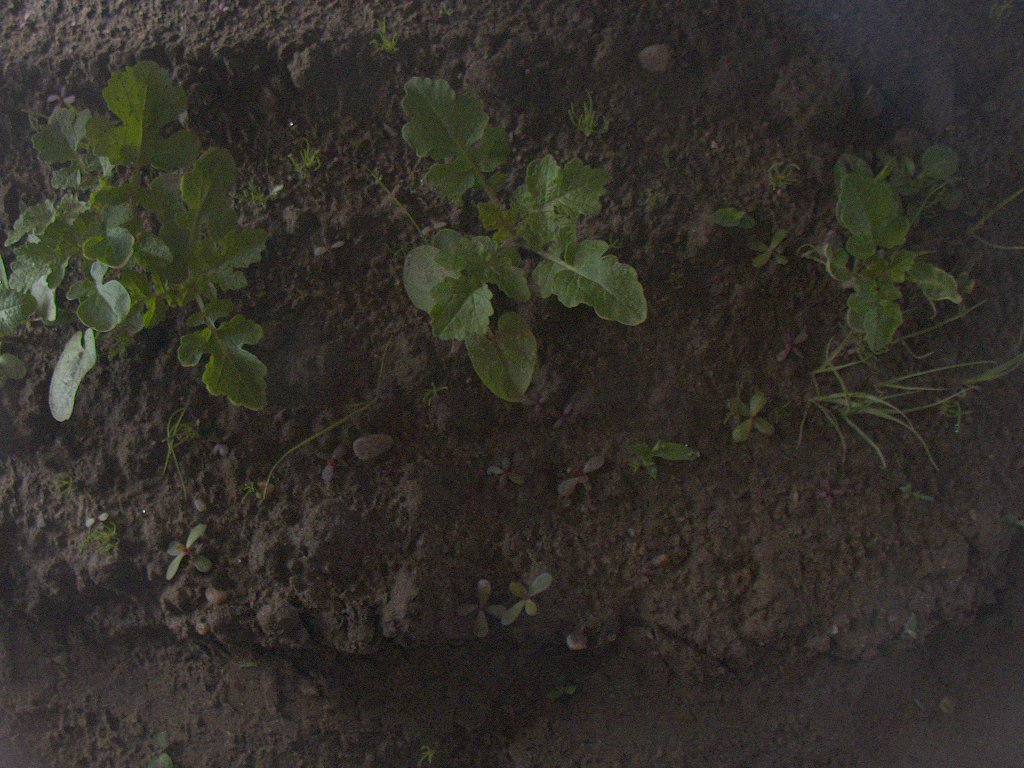
Crop: bean
Objects: bean, stem_bean